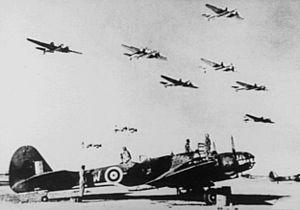
Le Martin 167 est un avion militaire américain utilisé durant la Seconde Guerre mondiale pour des missions de bombardements et de reconnaissance aérienne principalement par les forces britanniques, françaises en 1940, puis par la France libre. Il est également connu sous sa désignation de Maryland qu'il porta dans la Royal Air Force.